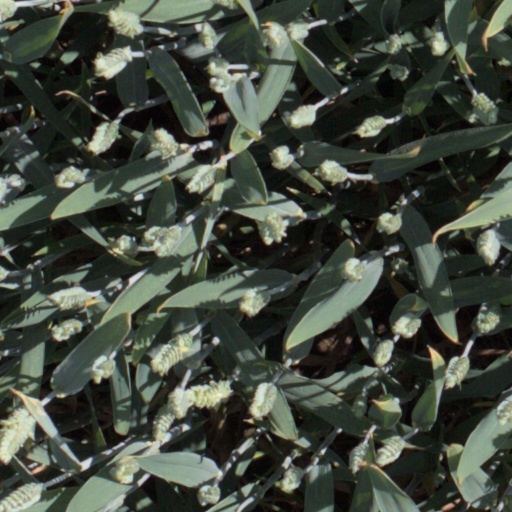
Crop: wheat